Steven Spielberg

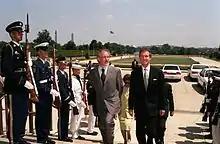
Secretary of Defense William S. Cohen escorts Spielberg through a military honor cordon into the Pentagon in 1999

It was announced on May 2, 2013, that Spielberg would direct "American Sniper," but he left the project before production began. Instead, he directed "Bridge of Spies" (2015), a Cold War thriller based on the 1960 U-2 incident, and focusing on James B. Donovan's negotiations with the Soviets for the release of pilot Gary Powers after his aircraft was shot down over Soviet territory. It was written by Matt Charman and the Coen brothers, and starred Tom Hanks as Donovan, as well as Mark Rylance, Amy Ryan and Alan Alda. It was filmed in the fall of 2014 in New York City, Berlin and Wroclaw, and was released on October 16. "Bridge of Spies" was popular with critics, and was nominated for six Academy Awards, including Best Picture; Rylance won Best Supporting Actor, becoming the second actor to win for a performance directed by Spielberg.